Leszek Lubicz-Nycz

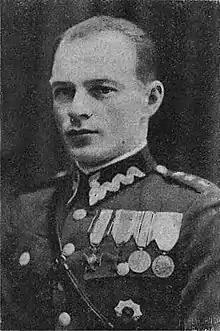

Leszek Władysław Lubicz-Nycz (20 August 1899 – 22 September 1939) was a Polish fencer. He won a bronze medal in the team sabre event at the 1932 Summer Olympics. Lubicz-Nycz served in the Polish Army between 1918 and his death in 1939. He was killed in action near Warsaw during the September Campaign.